Fives

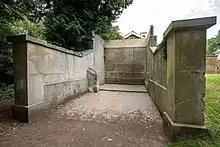
Fives courts at Eton

At the end of the 19th century, fives was gentrified from its origins as a rural sport to an elitist sport at public schools; codified forms of the game such as Eton fives and Rugby fives were introduced in the 1870s, which spread to schools such as Highgate, Westminster, Charterhouse and Harrow. By the end of the 19th Century, fives had become a well-established sport for British public schools. In the 1920s, the sport began to be played at Cambridge University. The first recorded fives match was played between Eton and Harrow in 1885 (F. Thomas and C. Barclay of Eton beat E.M. Butler and B. R. Warren of Harrow).